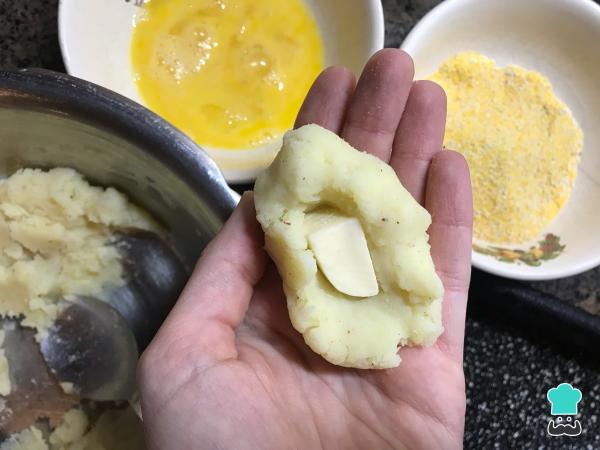
Una vez que el puré esté frío, toma pequeñas cantidades con la ayuda de una cuchara, rellénala con queso y ciérrala. Procede a rebozarlas pasándolas primero por huevo y luego por el pan rallado mezclado con la polenta. Repite el rebozado para que quede bien sellado y no se pierda el queso. Señalamos que puedes darle a tus croquetas la forma que desees: redondas, cilíndricas, cuadradas, a tu gusto. Enciende el horno fuerte a 200 ºC.Truco: puedes agregar semillas a la mezcla de pan rallado y polenta. También puedes reemplazar el pan rallado por avena para que esta preparación sea apta para celíacos.